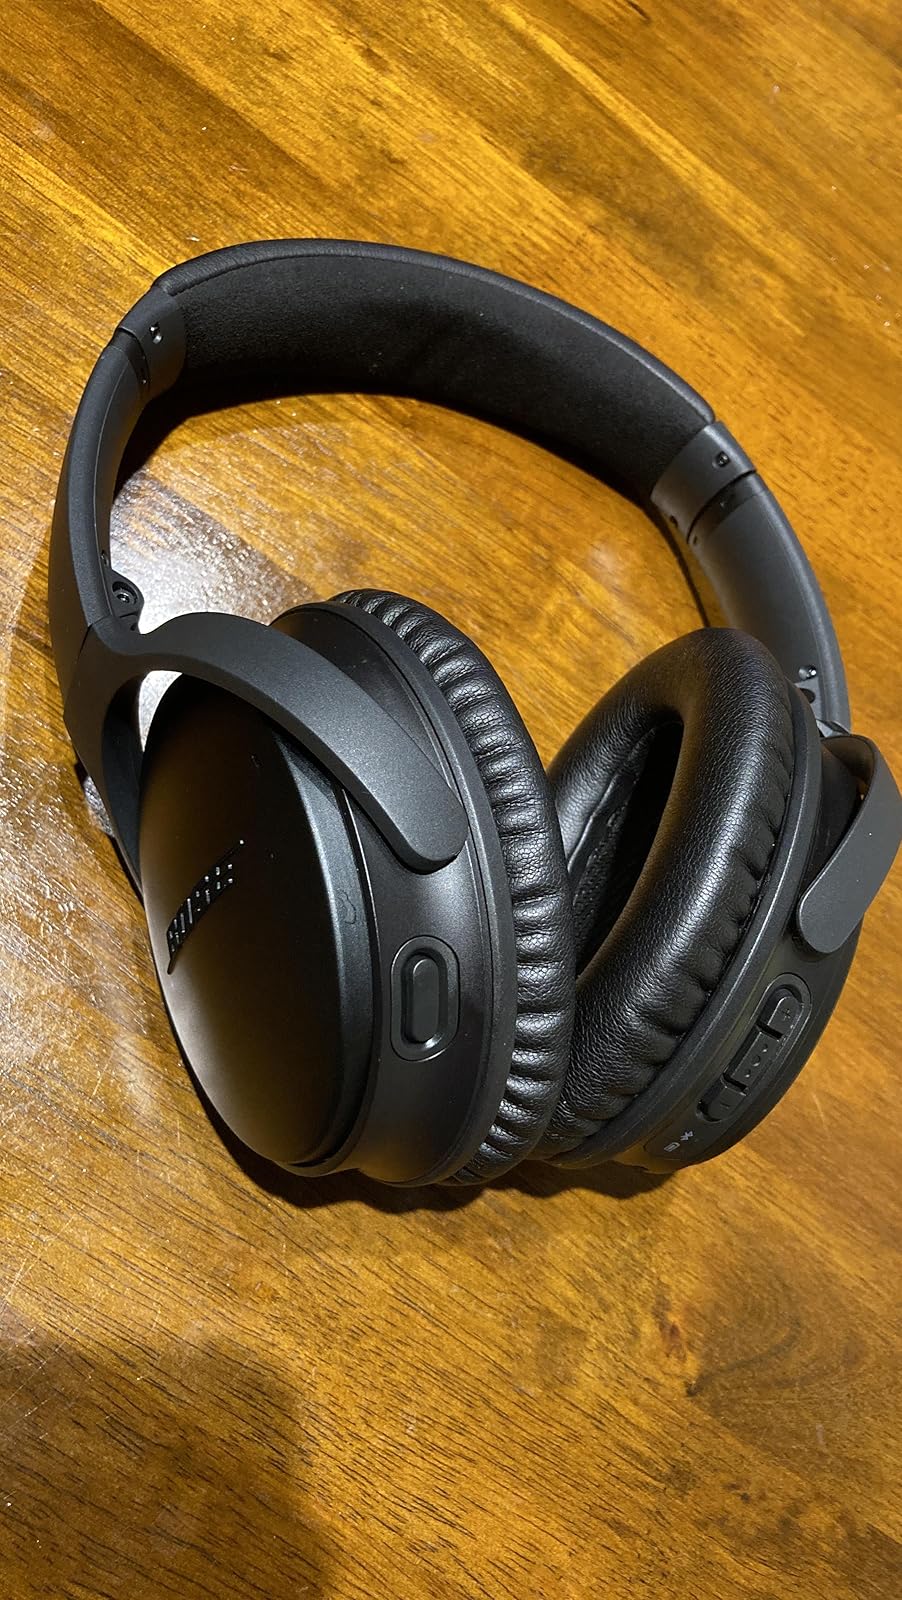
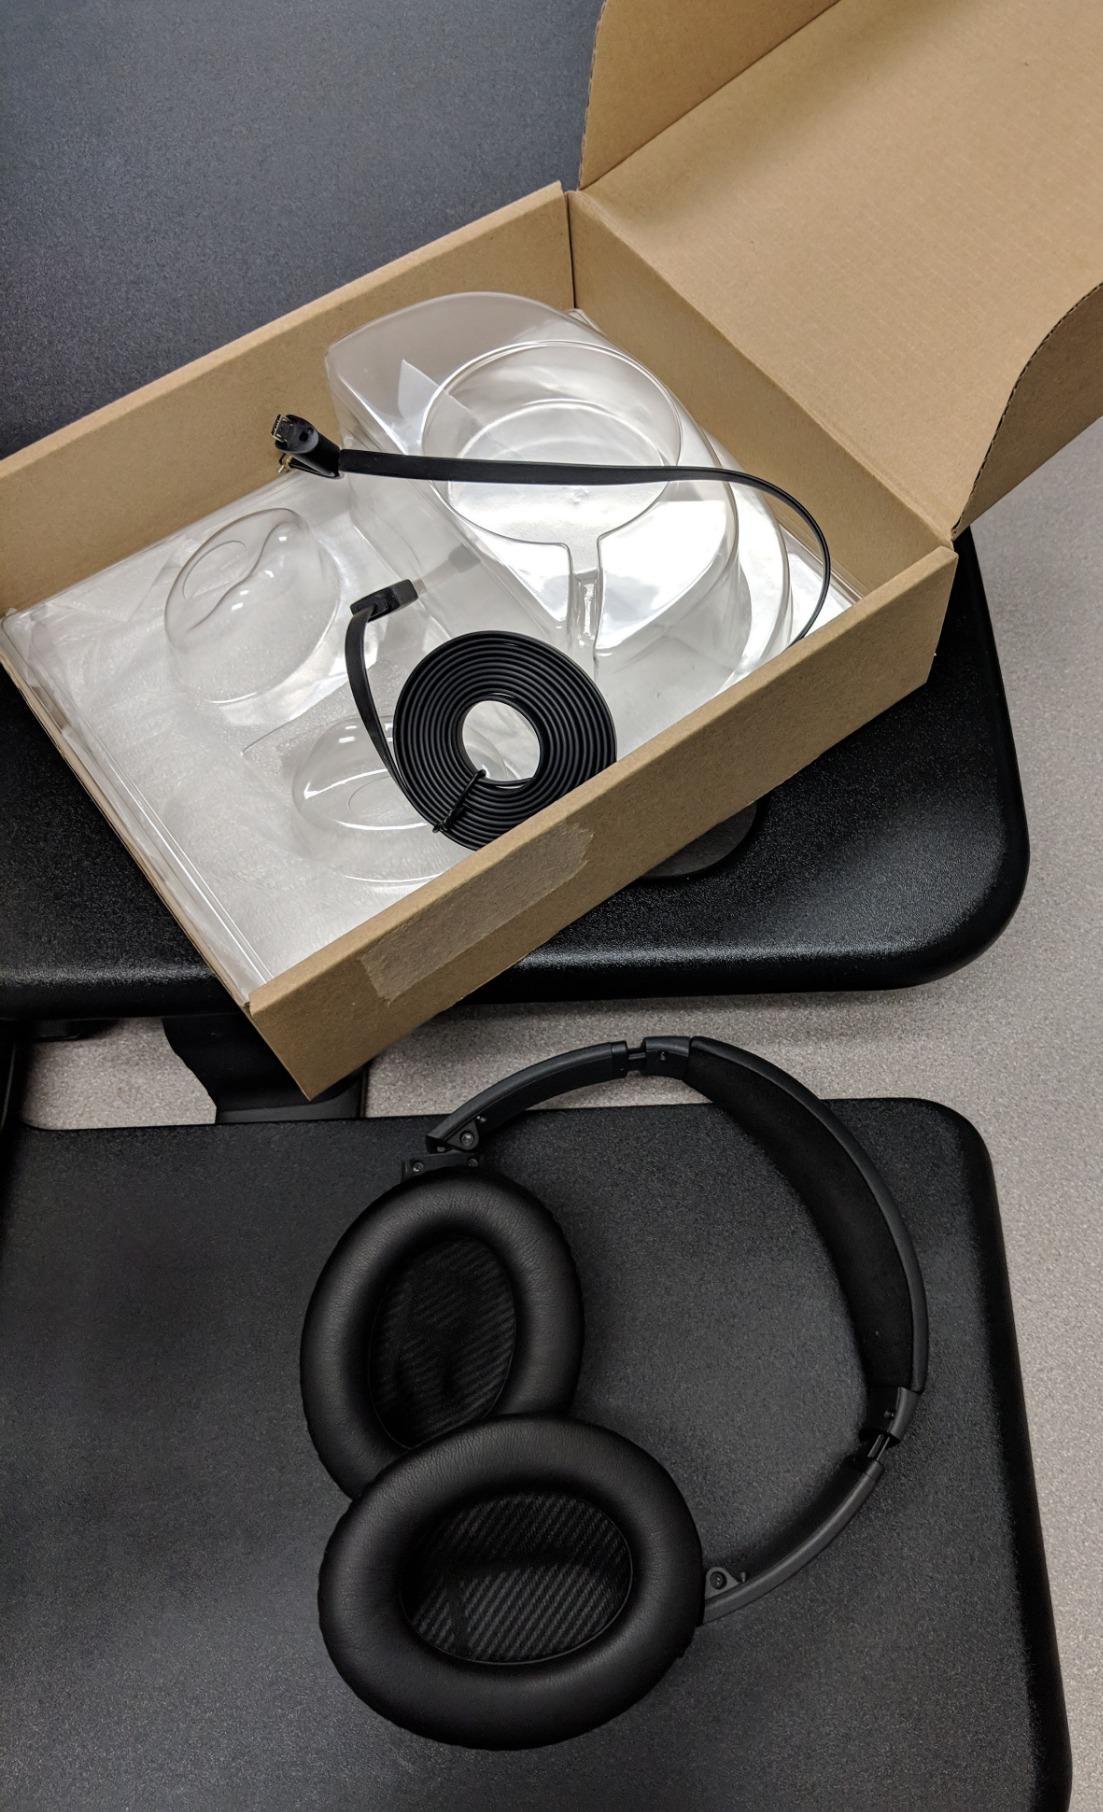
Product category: headphones
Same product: yes